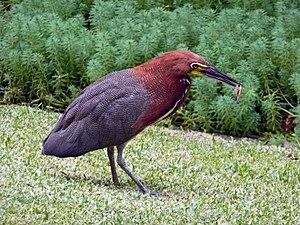
La province de Santiago del Estero est une province de l'Argentine, située dans la région du Gran Chaco, dans le centre-nord du pays. Sa capitale est la ville de Santiago del Estero. En 2010 la population recensée se montait à 896 461 habitants. En 2018 sa population était estimée à 958 000 habitants.
La province d'Entre Ríos est une province de l'Argentine située au nord de la province de Buenos Aires, au sud de la province de Corrientes, à l'est de la province de Santa Fe et à l'ouest de l'Uruguay.
L'Onoré rayé est une espèce d'oiseau de la famille des ardéidés.